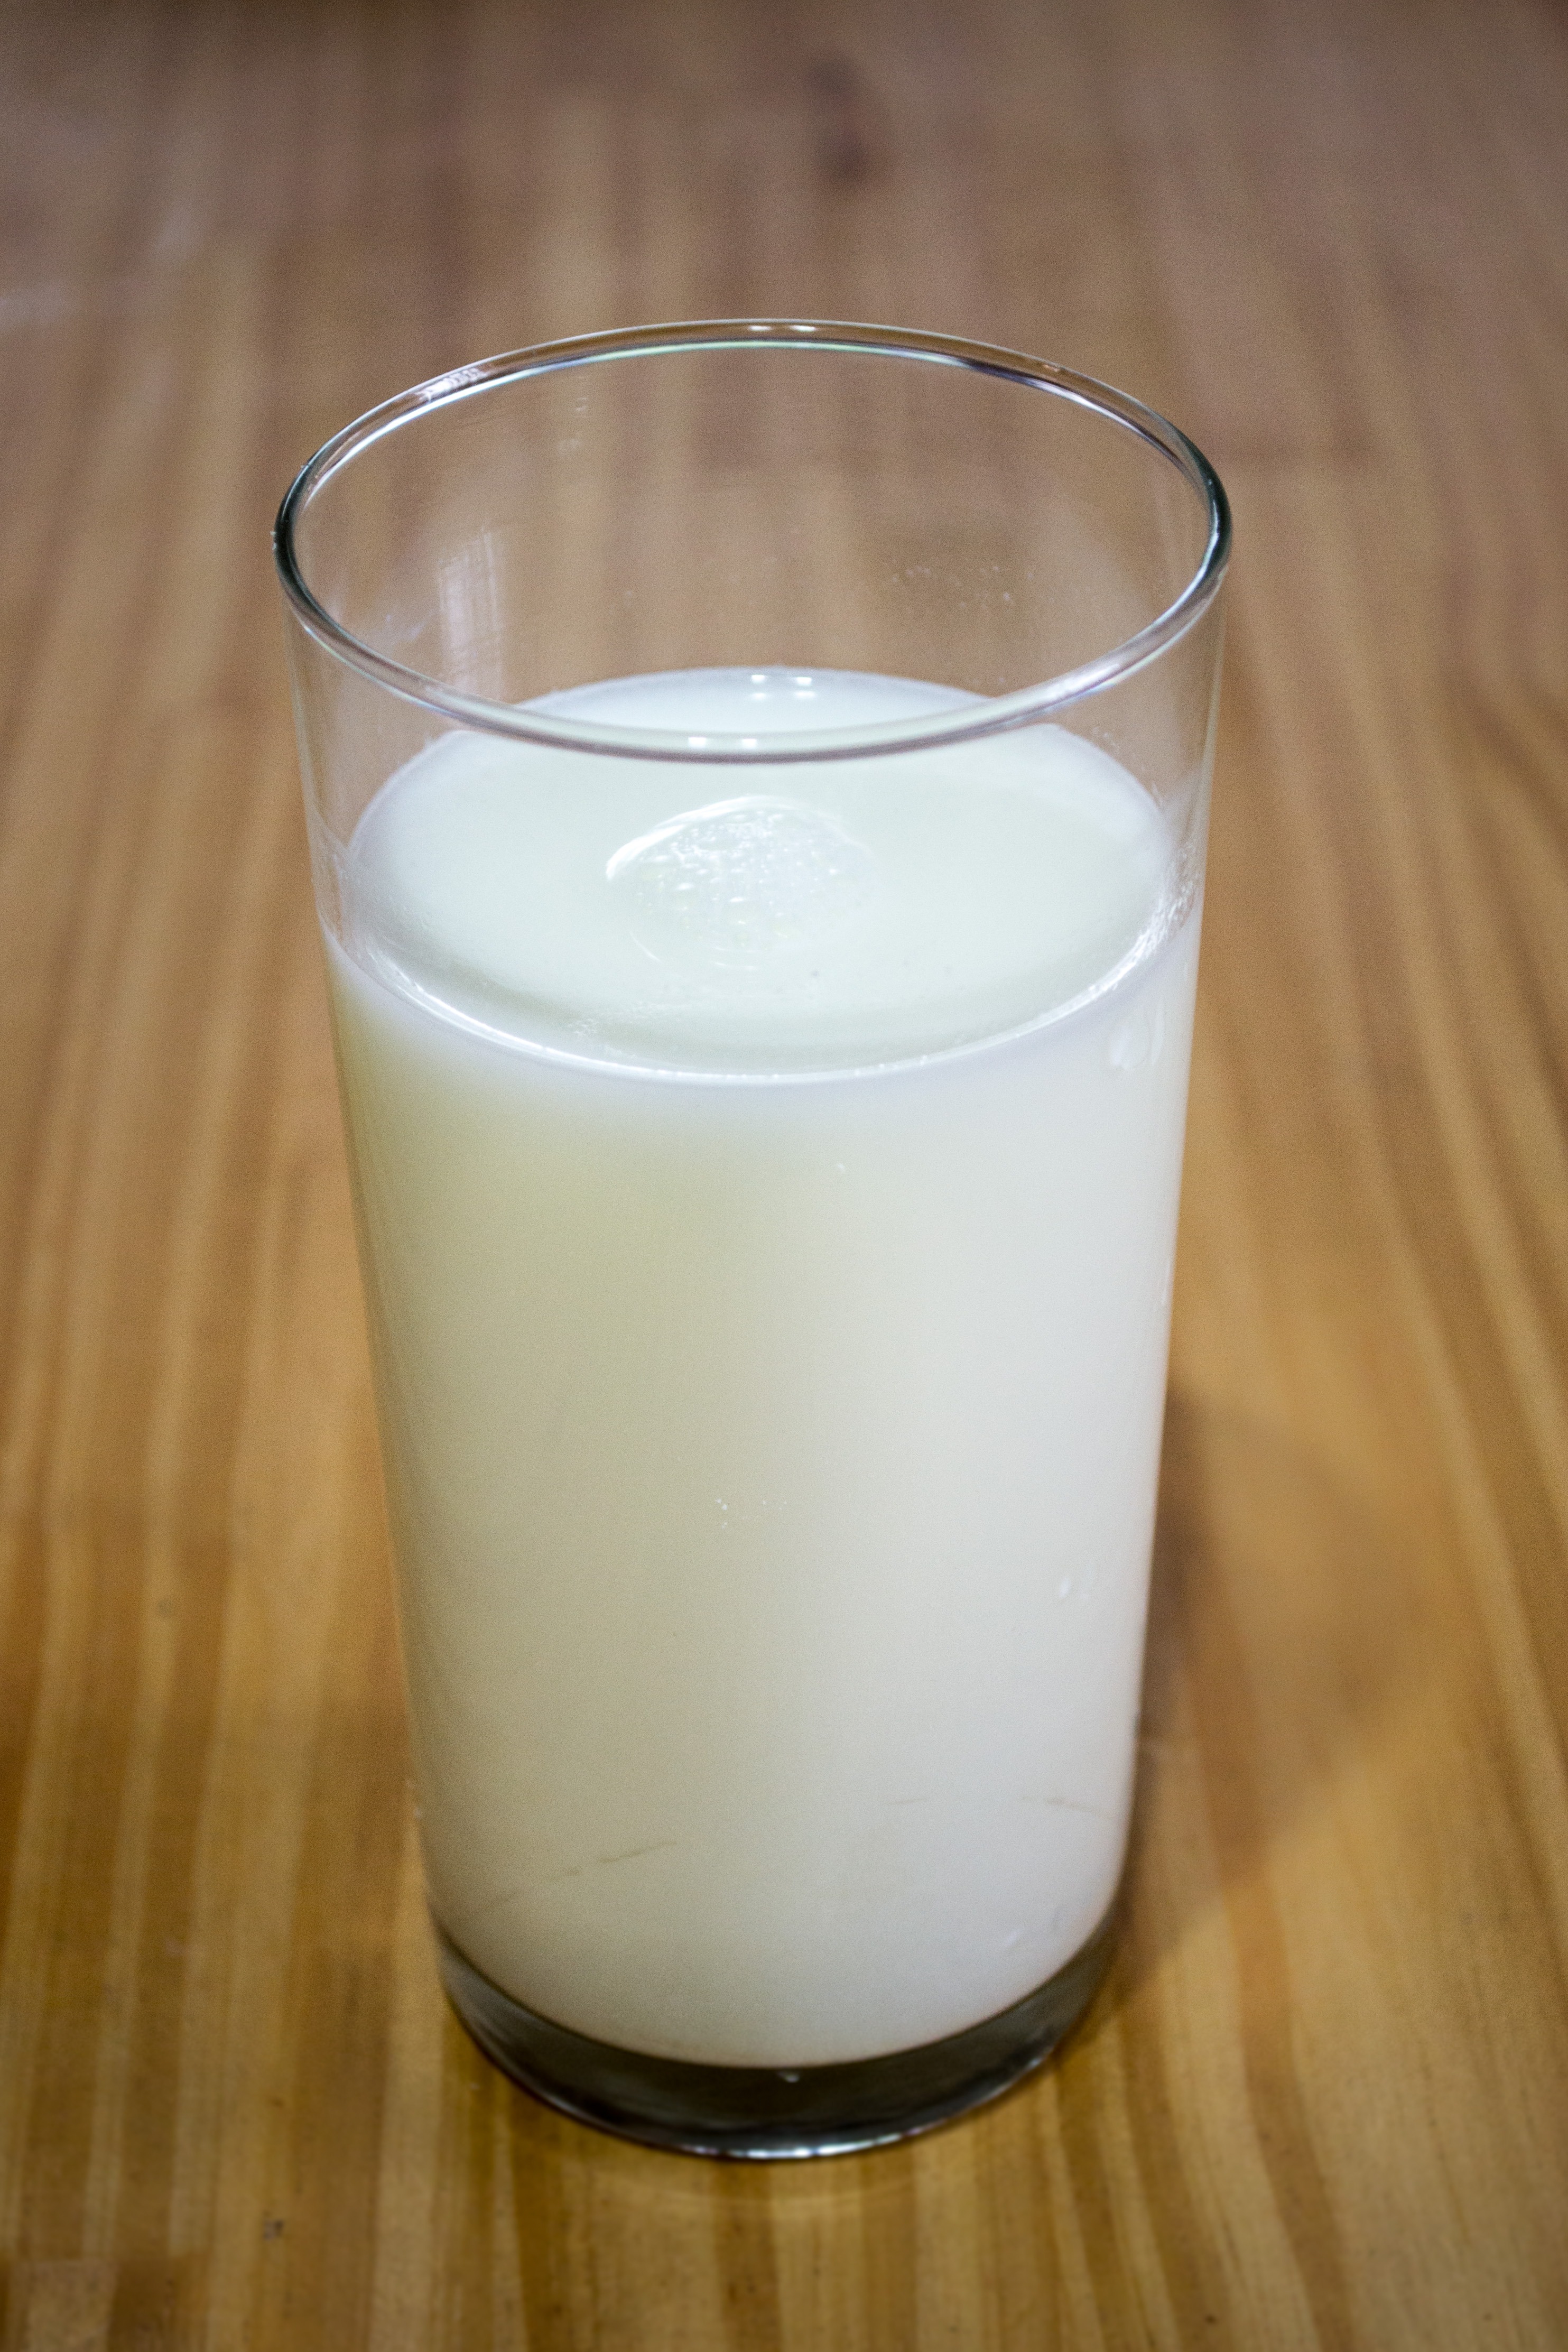
meal, food, produce, drink, breakfast, milk, dessert, dairy product, smoothie, juice, coconut, nutrition, calcium, dairy, horchata, flavor, milkshake, glass of milk, lassi, plant milk